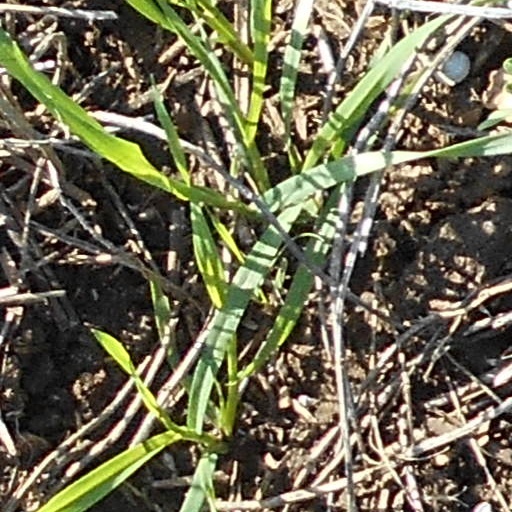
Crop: wheat